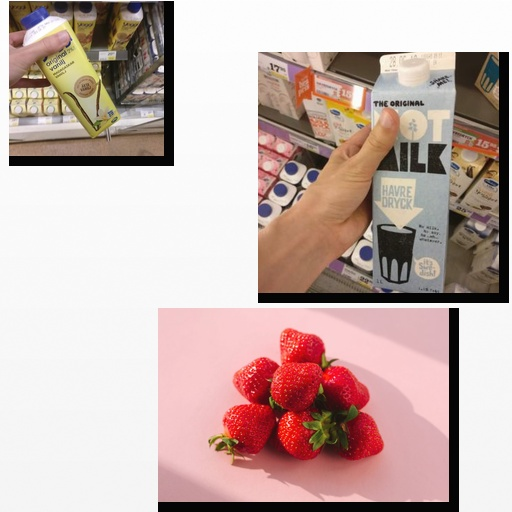
Food items: yoghurt, oat_milk, strawberry